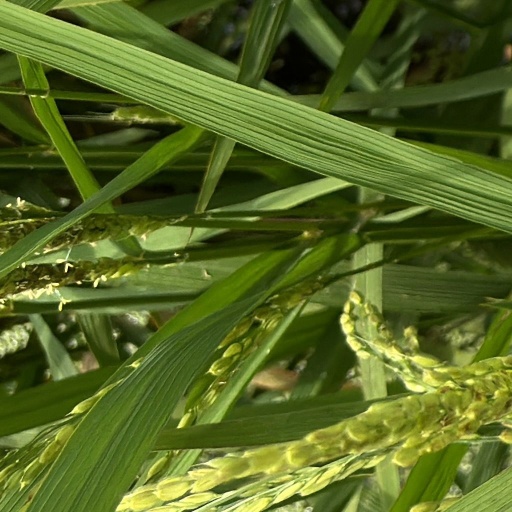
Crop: rice